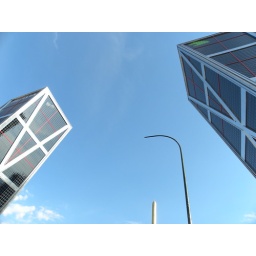
The Puerta de Europa towers (Gate of Europe) are twin office buildings in Madrid constructed between 1989 and 1996.